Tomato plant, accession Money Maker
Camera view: bottom (45 deg); turntable rotation: 90 degrees
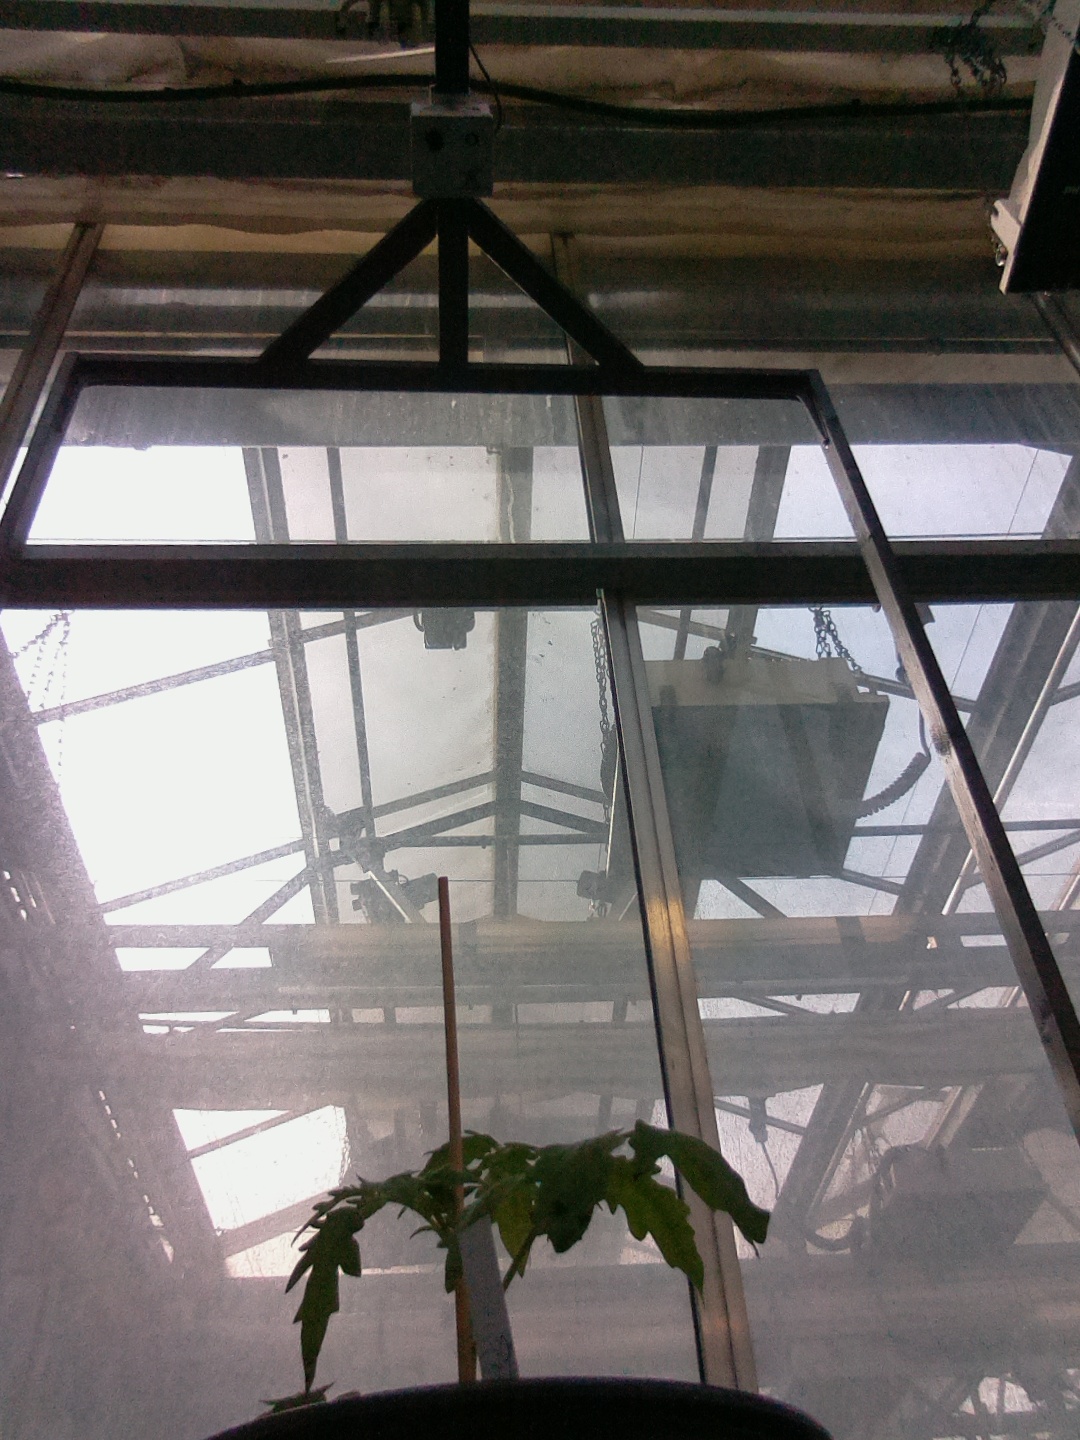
BBCH growth stage 13: 6 of true leaves visible